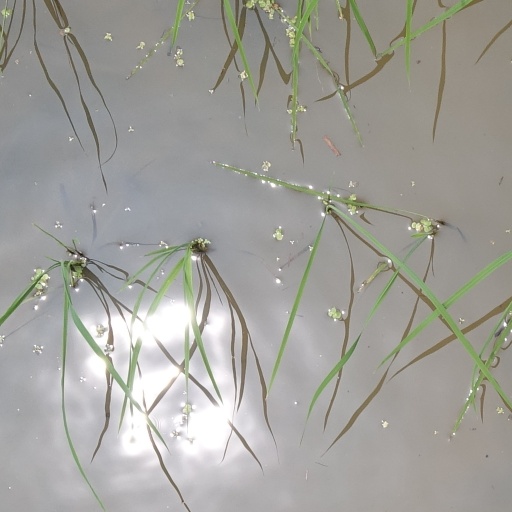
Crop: rice